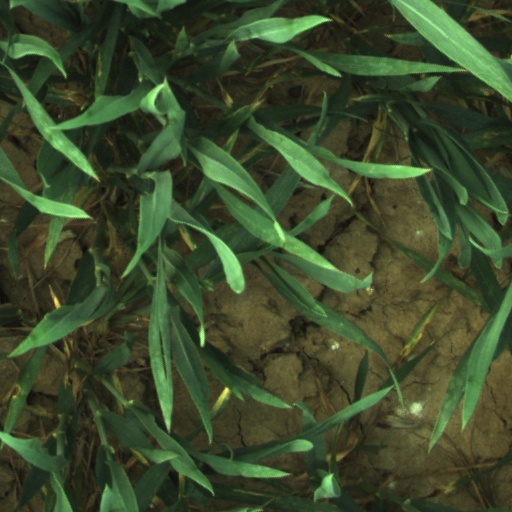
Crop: wheat